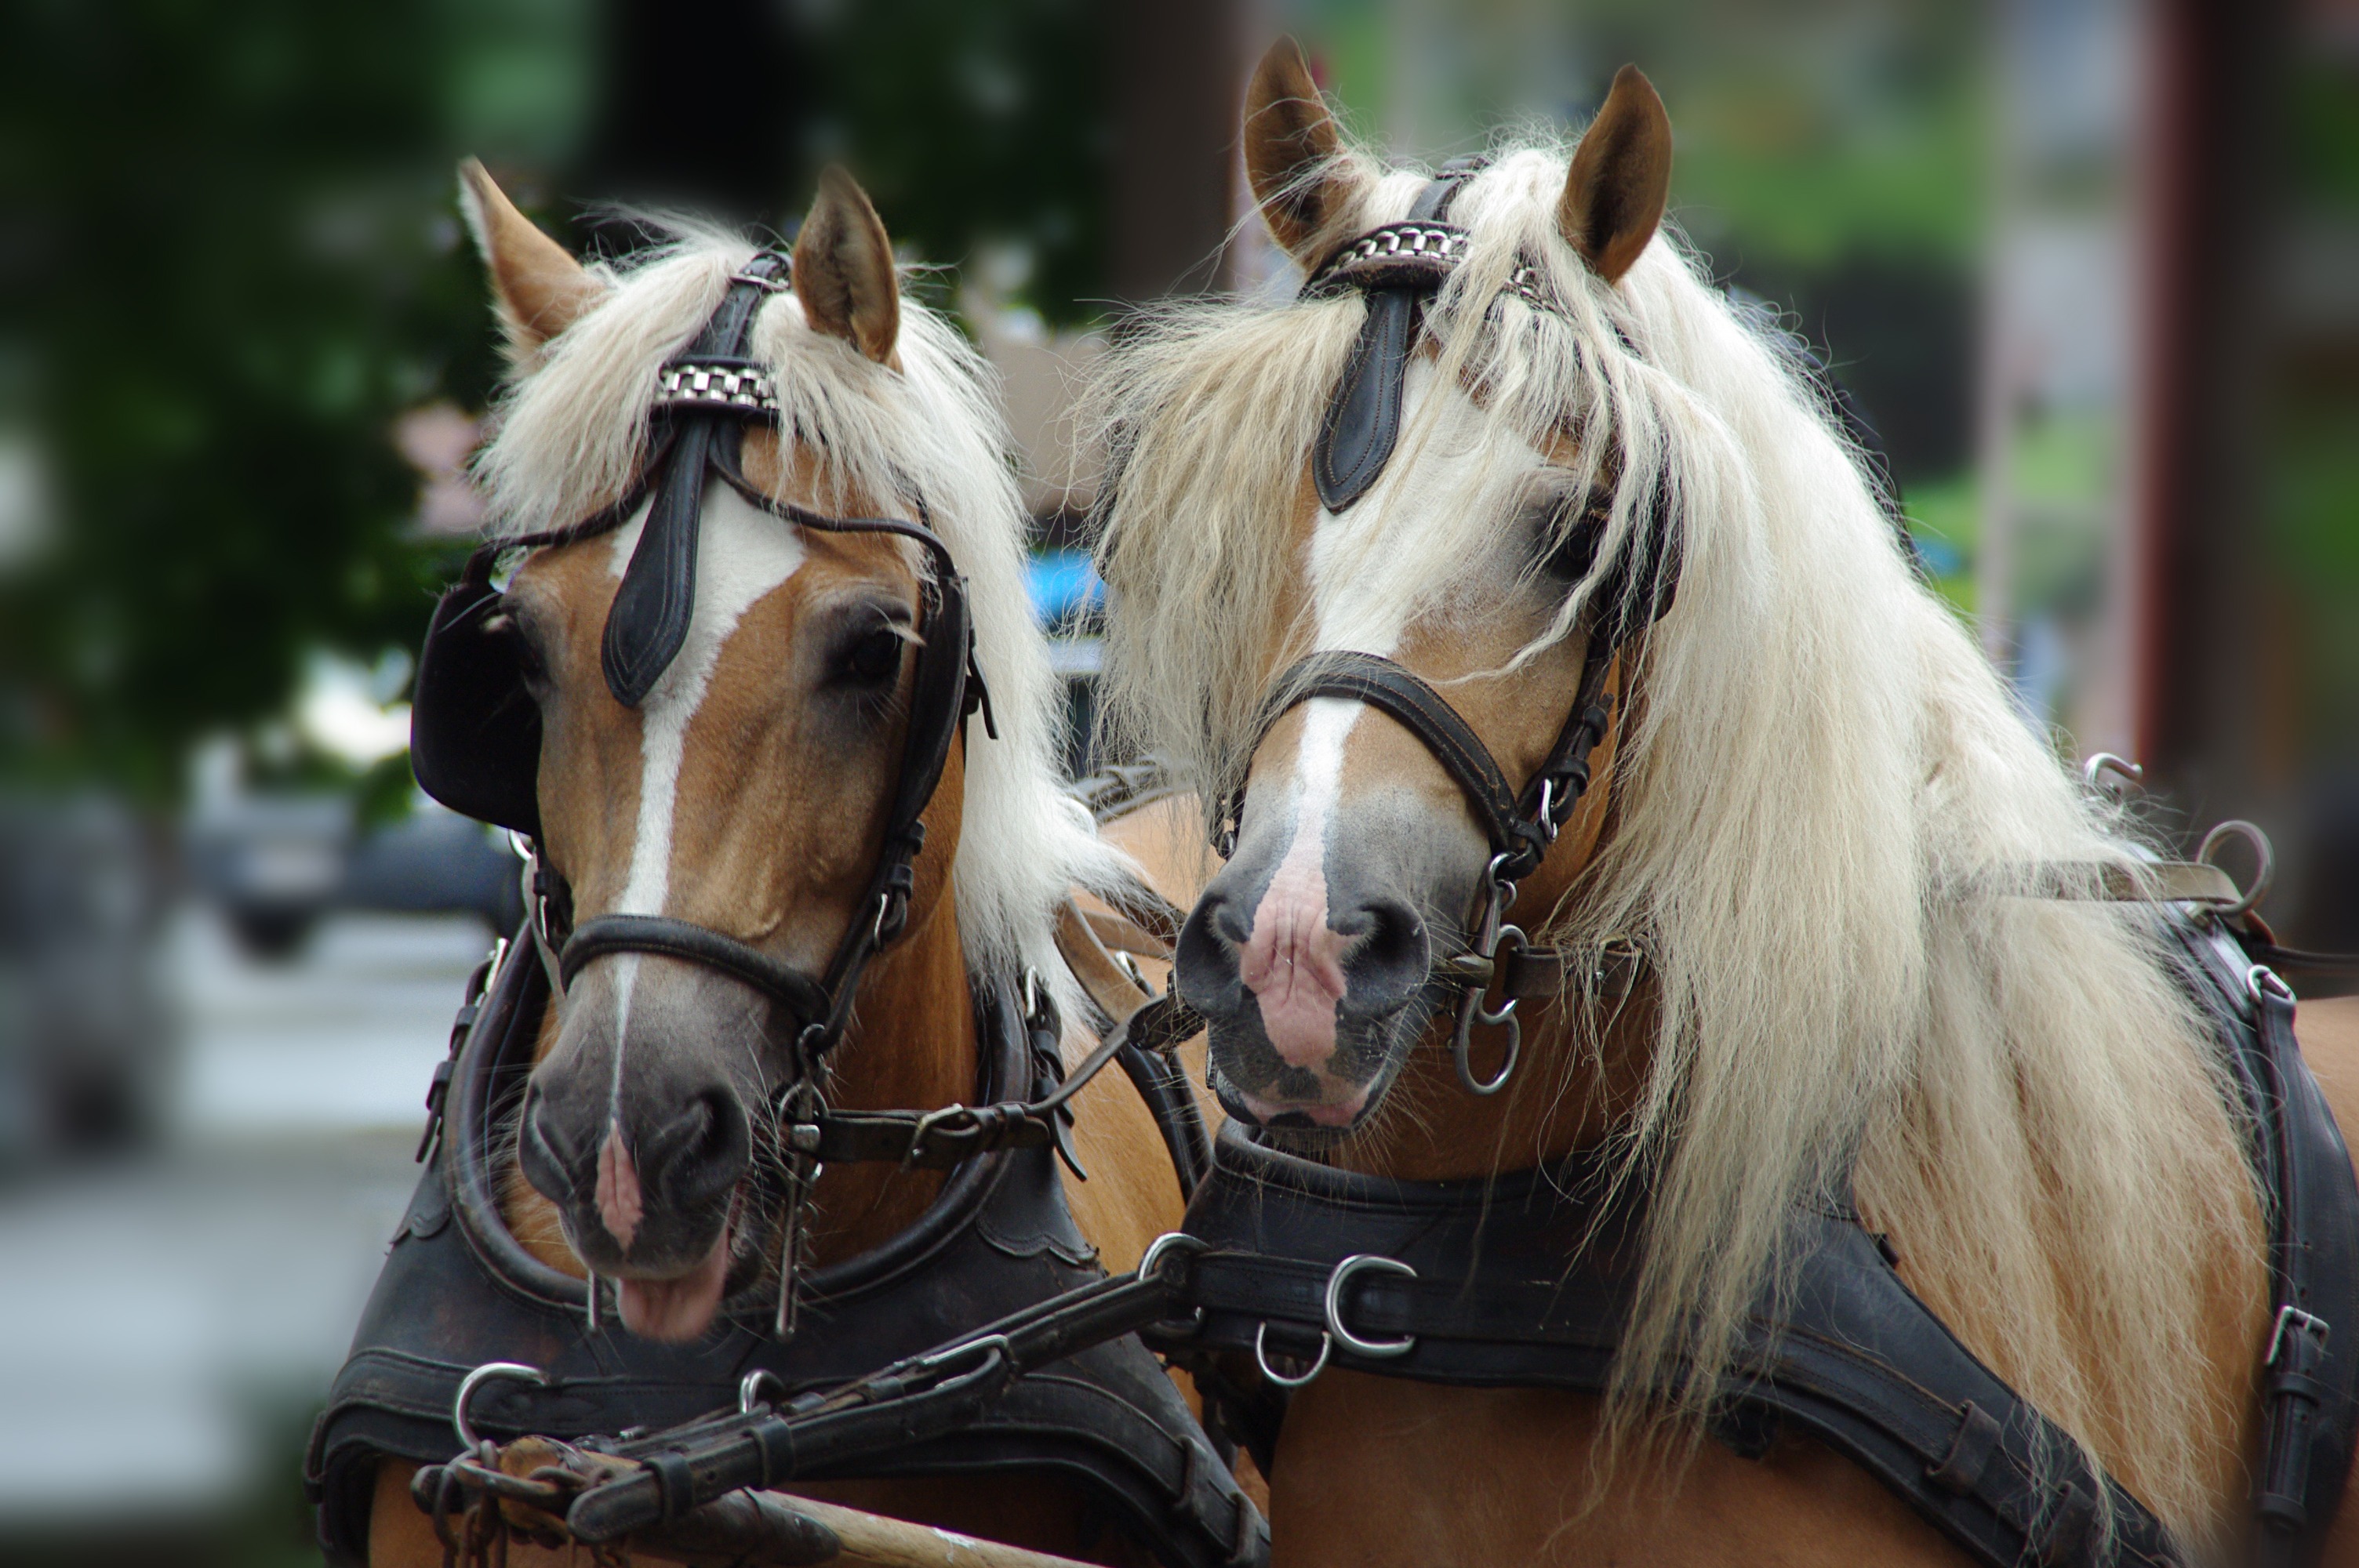
animal, horse, mammal, stallion, mane, bridle, horses, team, mare, jockey, horse head, equestrianism, pack animal, horse like mammal, mustang horse, horse harness, equestrian sport